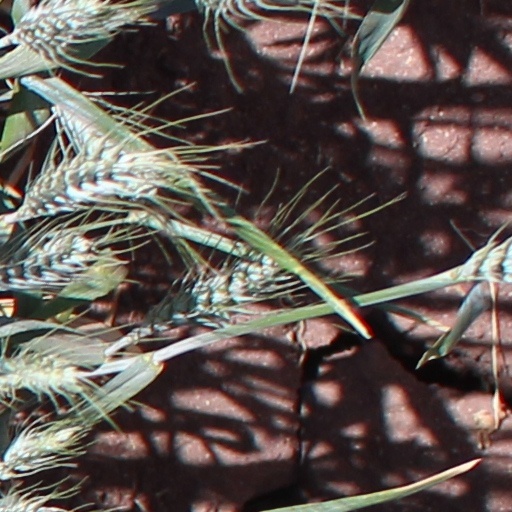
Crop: wheat